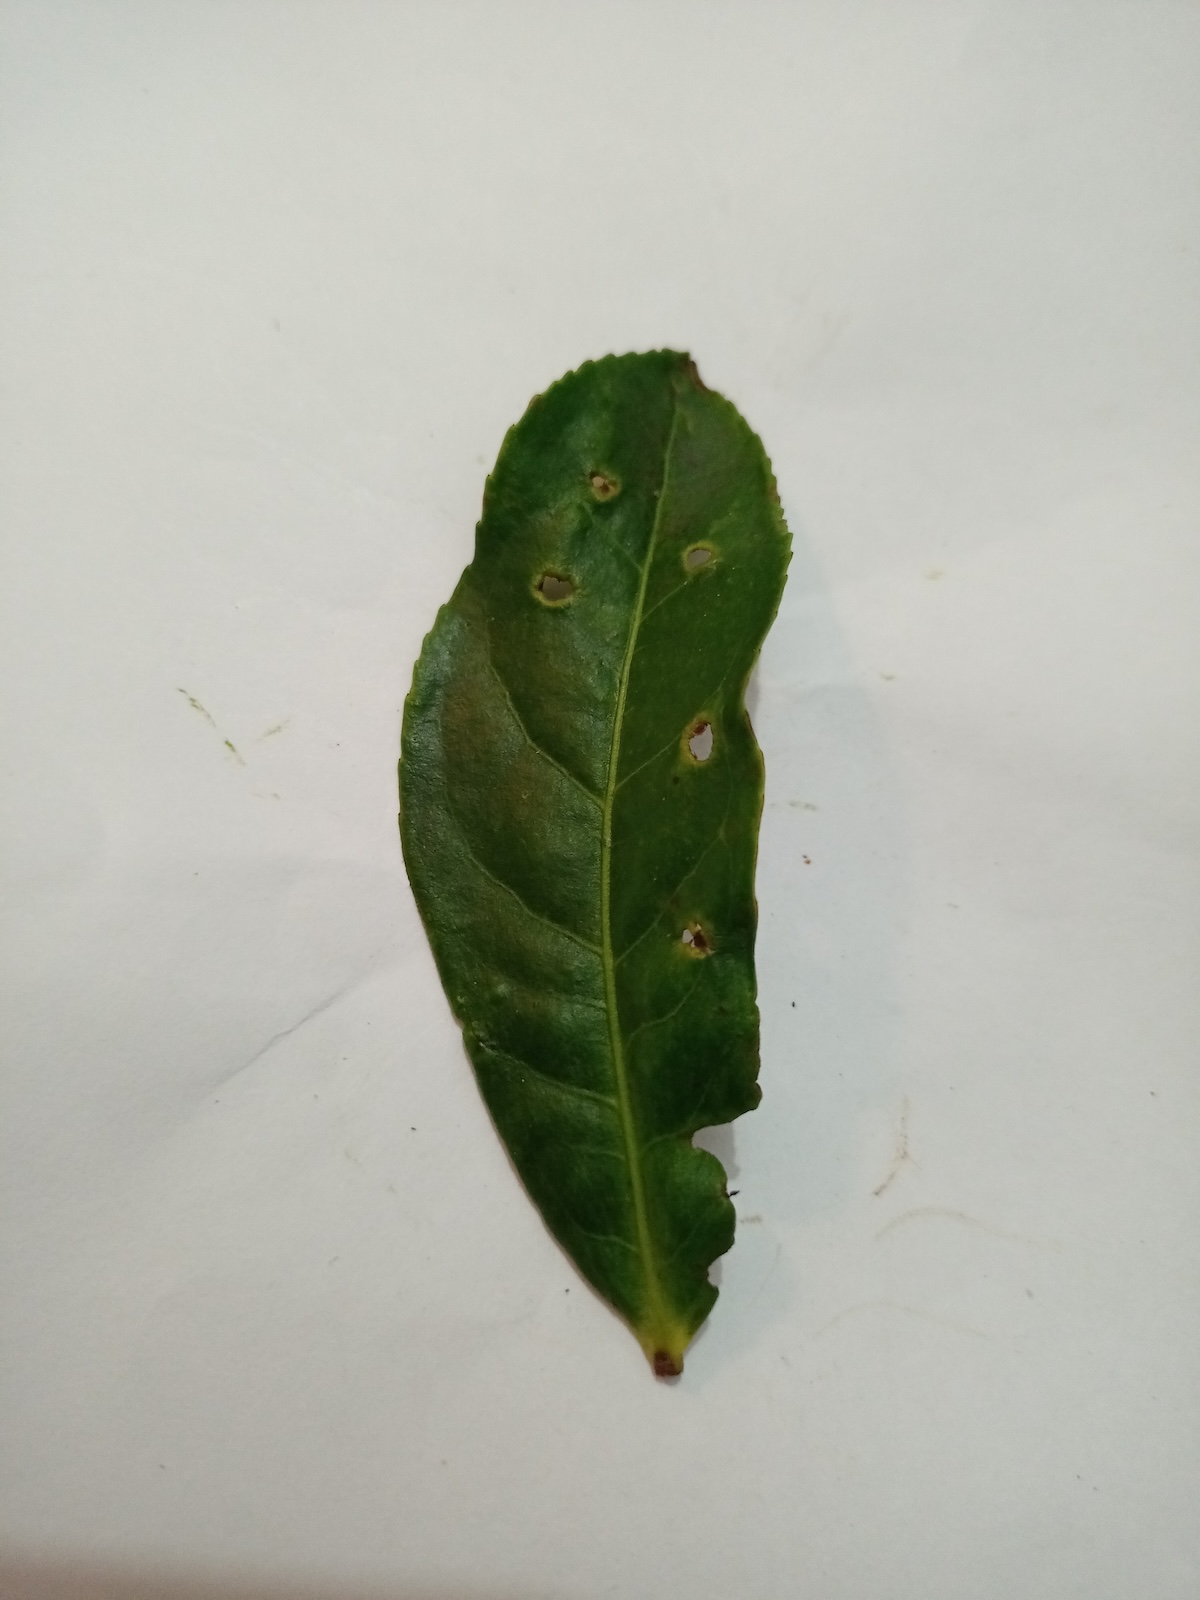
Label: Green mirid bug